Florence Thomassin

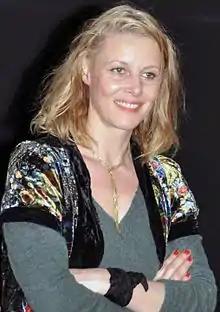
Thomassin in 2010

Florence Thomassin (born 24 June 1966) is a French actress and sculptor. In 2001, Thomassin was nominated for a César Award for Best Supporting Actress for her role of Beatrice in Bernard Rapp's "A Question of Taste" ("Une affaire de goût").